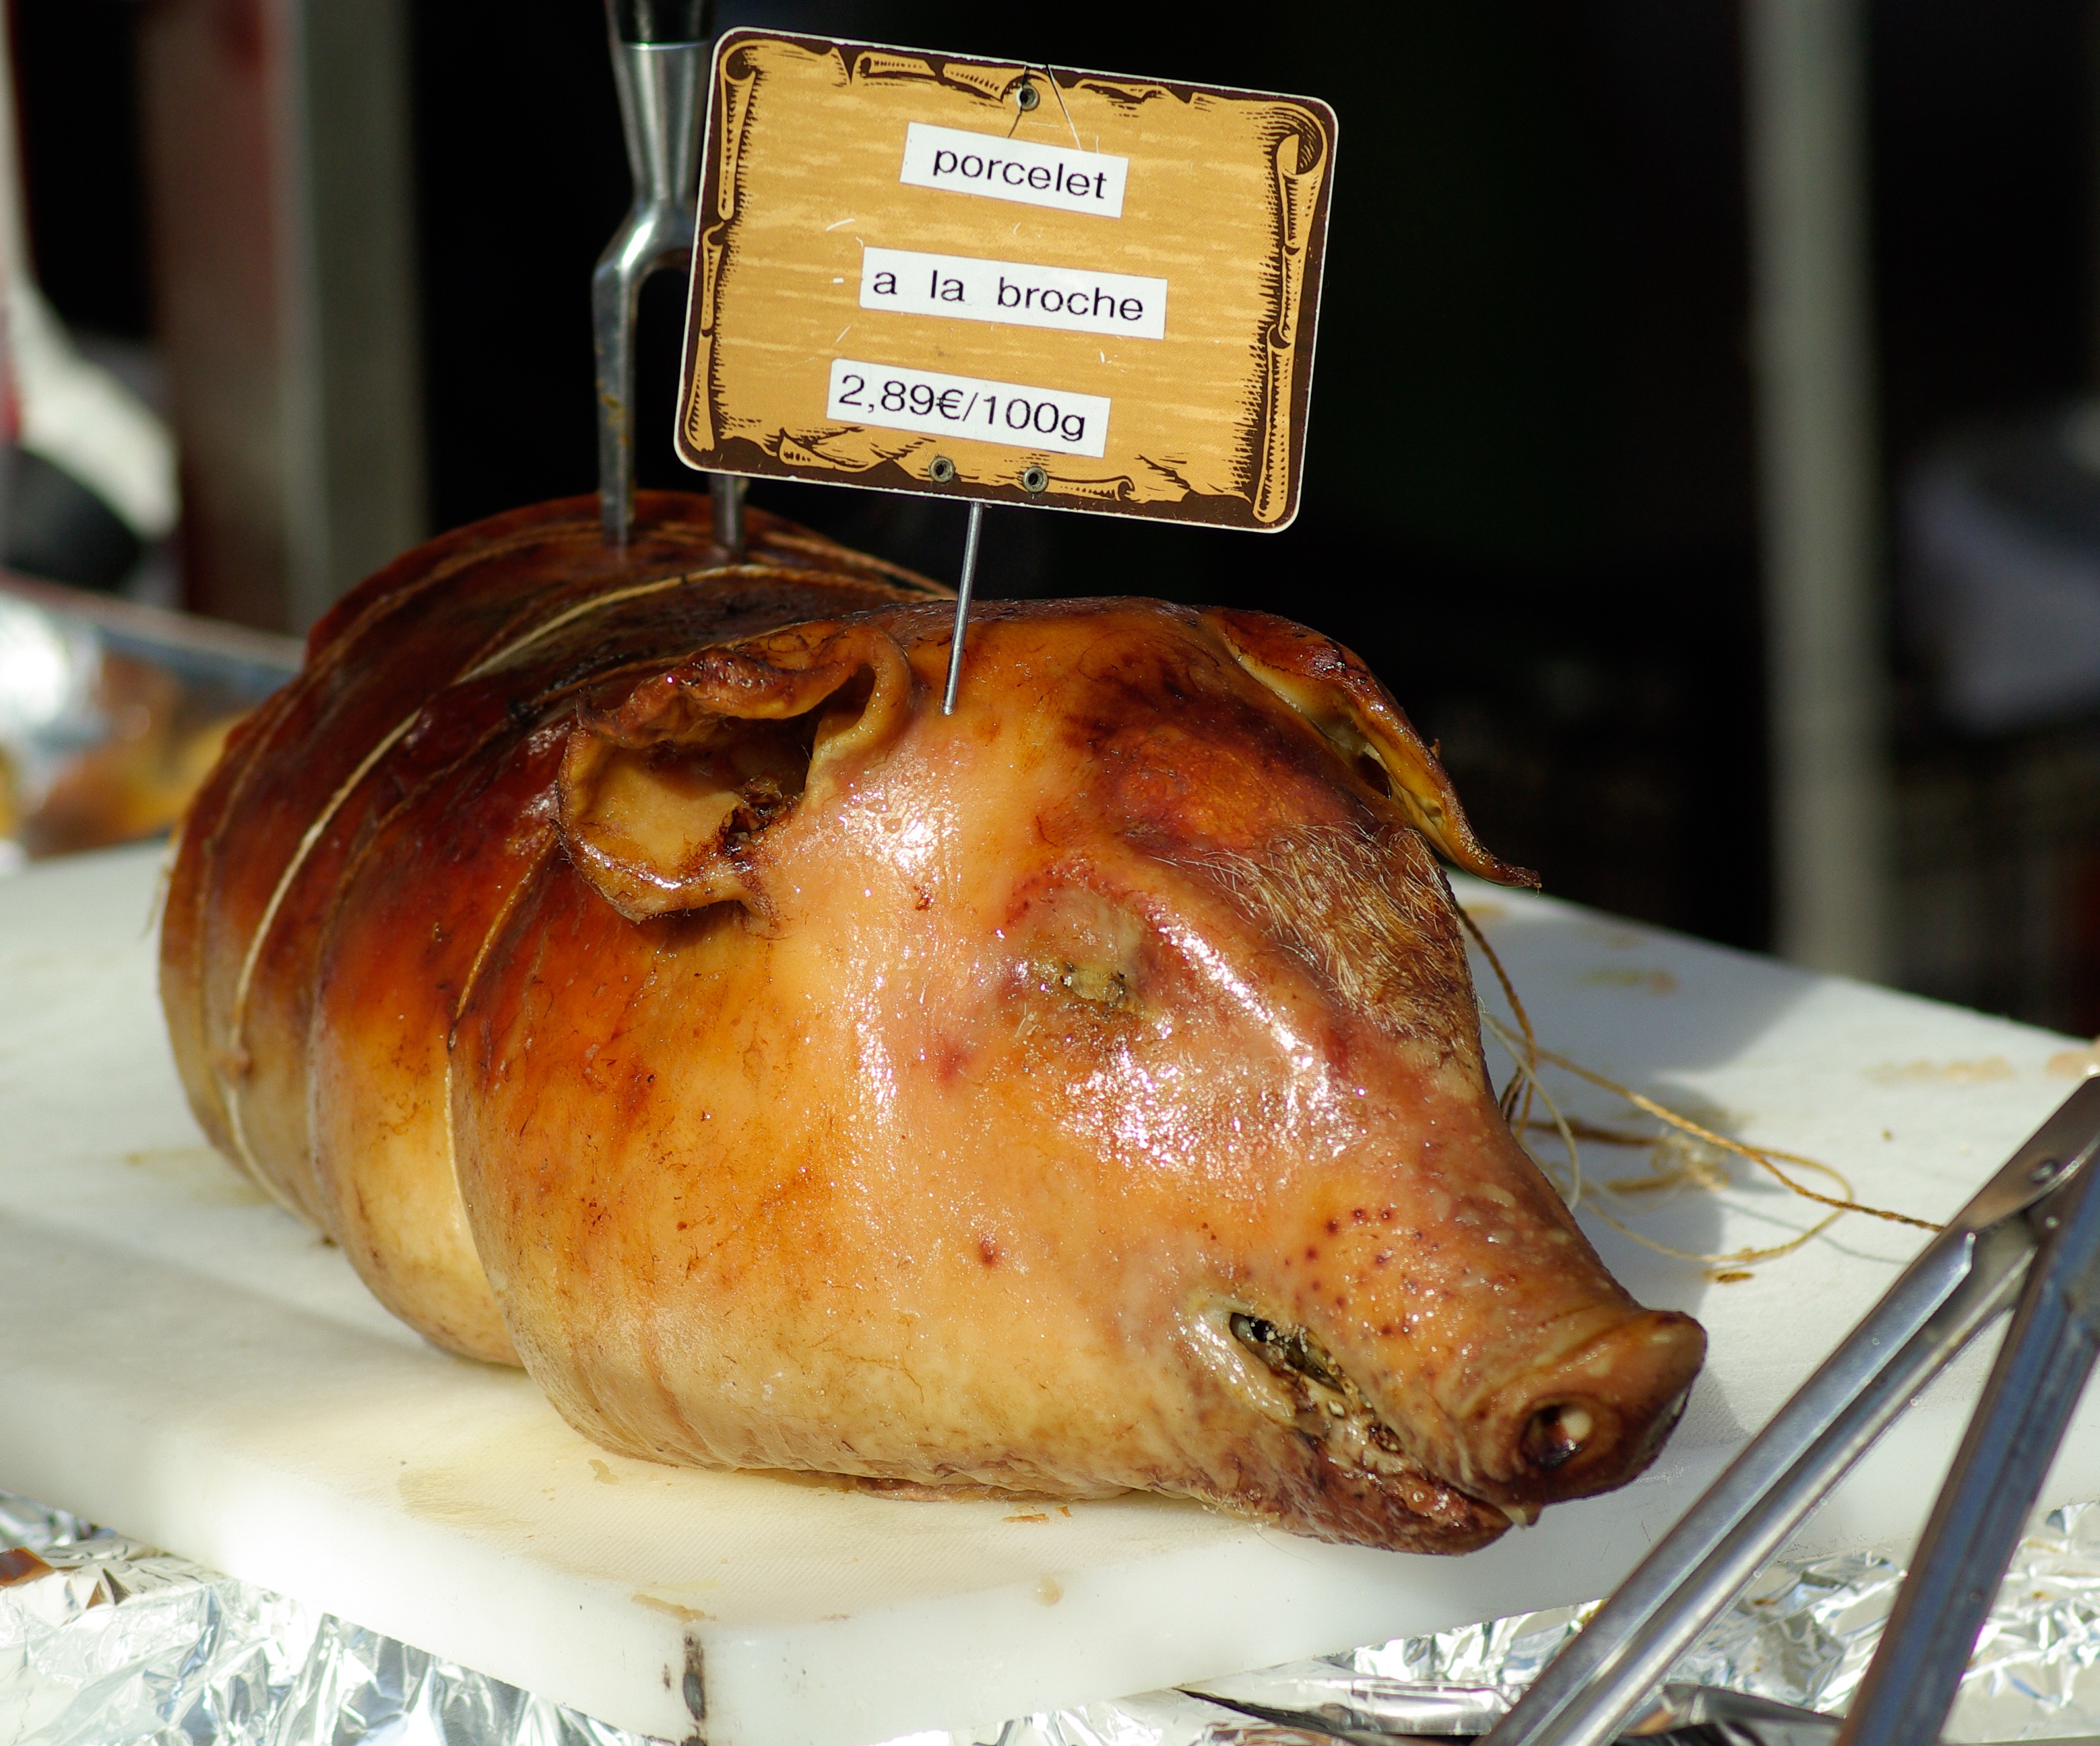
france, dish, food, cooking, baking, meat, pork, piglet, roasting, delicatessen, lechon, turducken